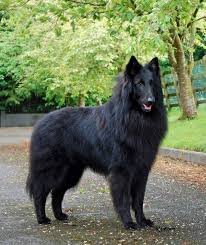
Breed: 227-n000070-groenendael